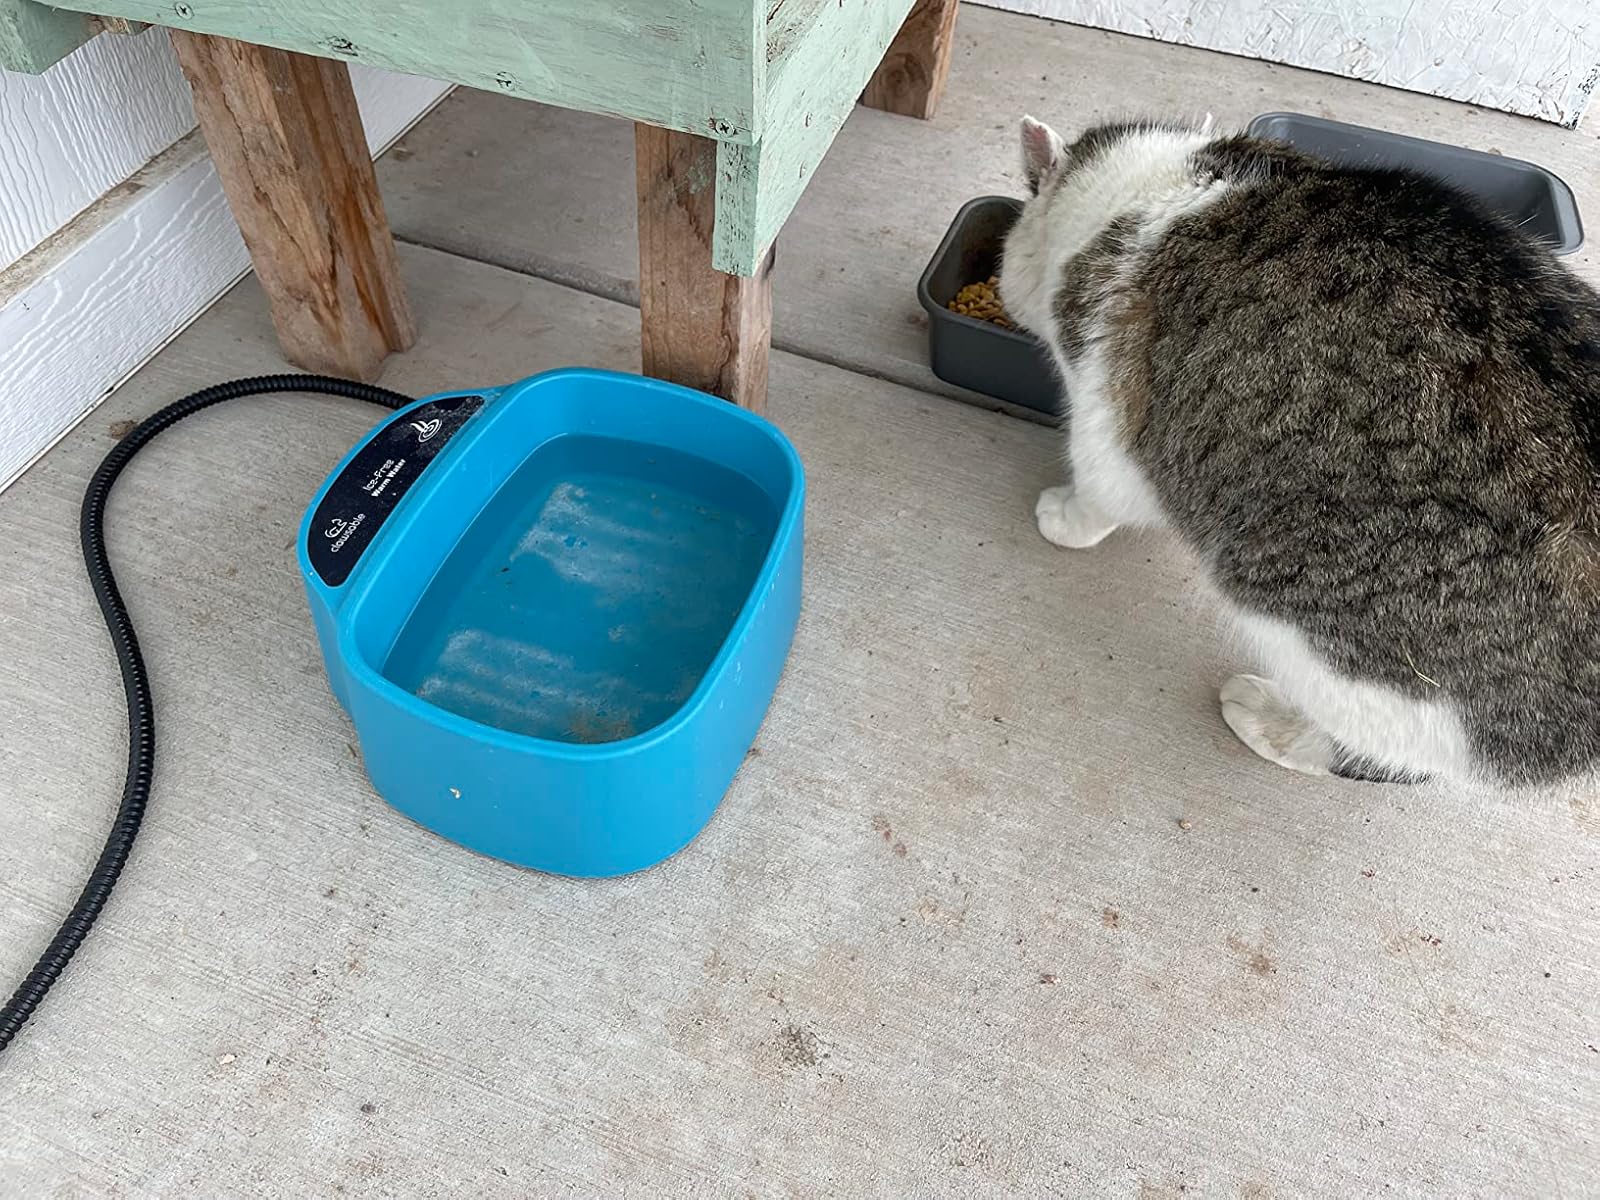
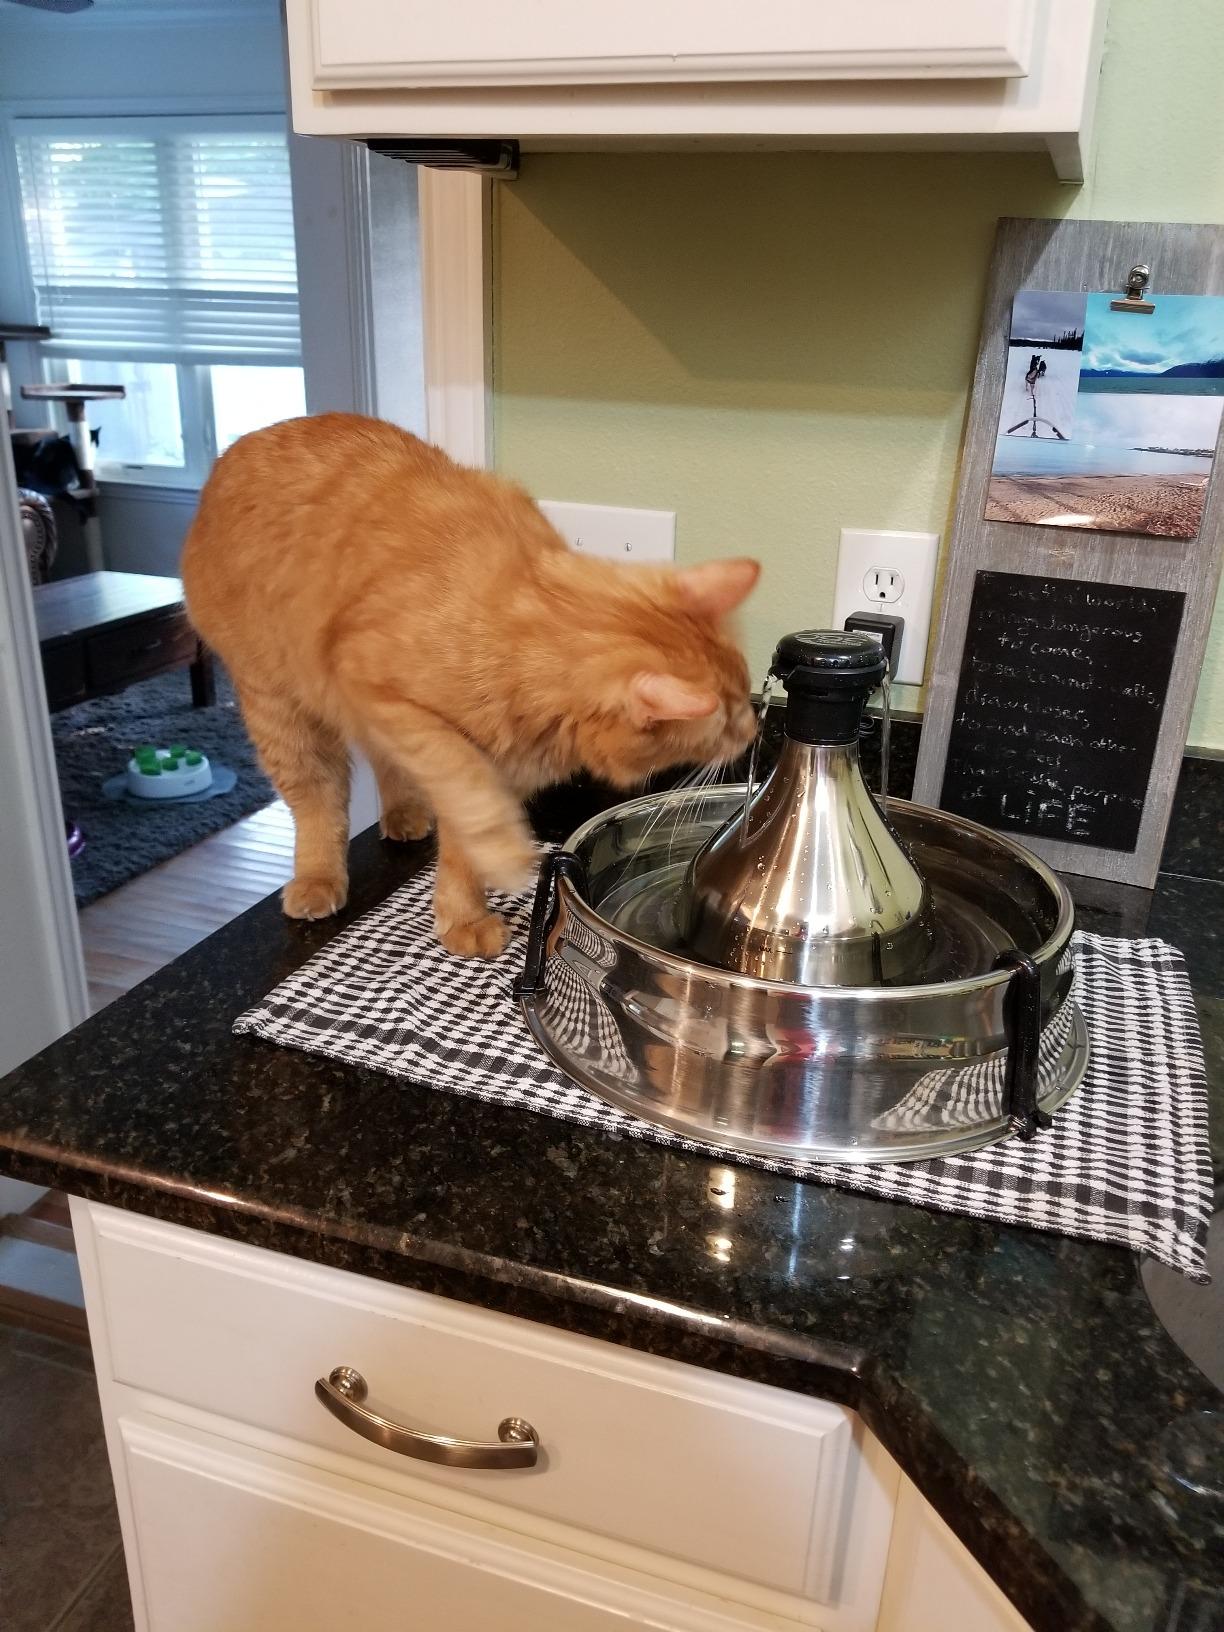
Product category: items_bowl
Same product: no